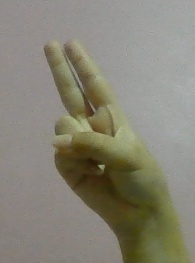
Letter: taa